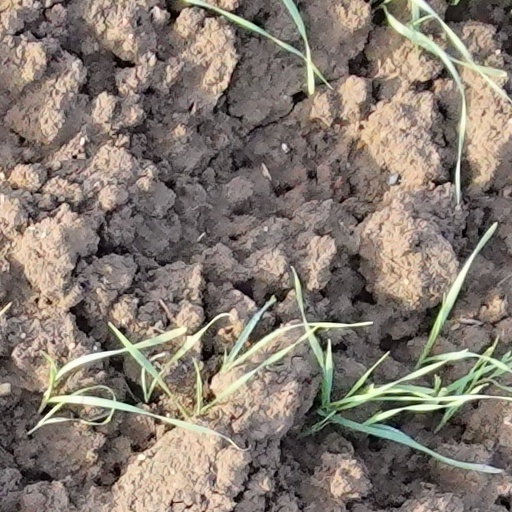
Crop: wheat